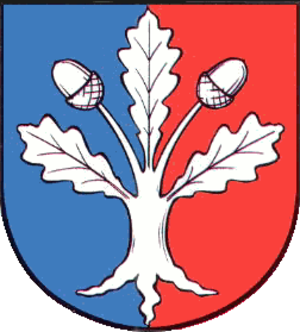
Seeth-Ekholt est une commune allemande du Schleswig-Holstein, située dans l'arrondissement de Pinneberg, à cinq kilomètres au sud-est de la ville d'Elmshorn. Seeth-Ekholt fait partie de l'Amt Elmshorn-Land qui regroupe sept communes autour d'Elmshorn.